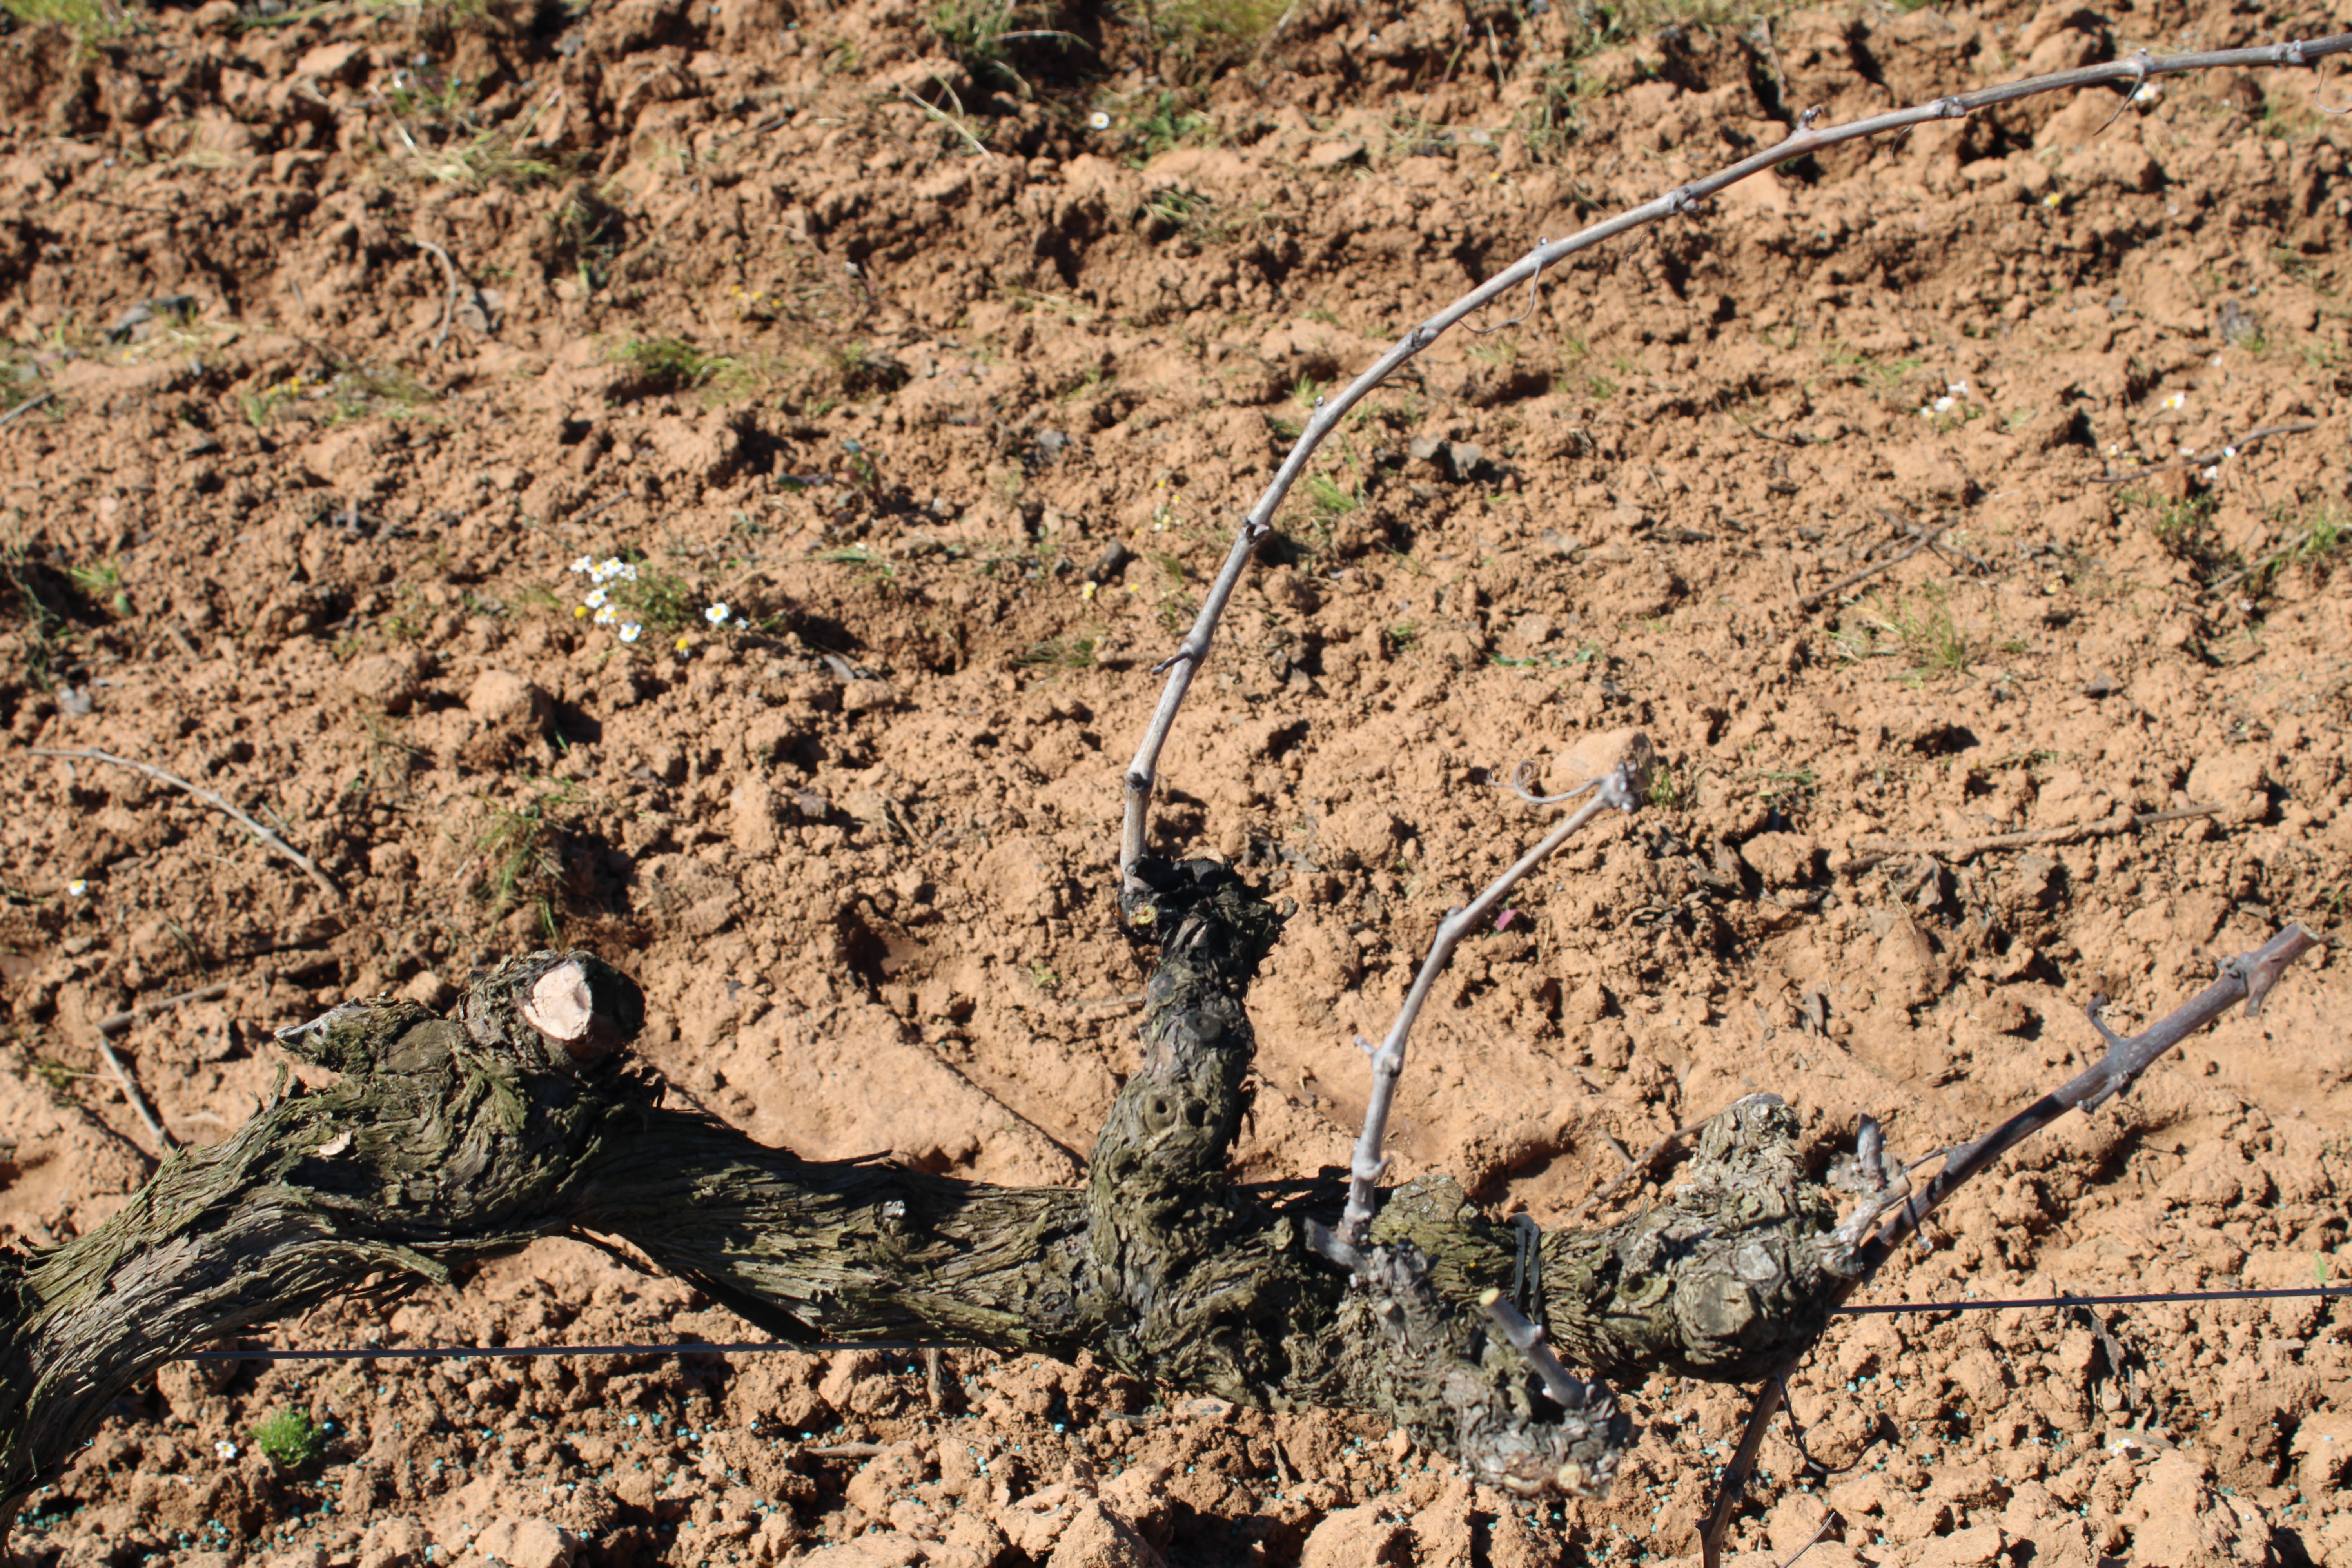
Unpruned shoots: 2
Pruned shoots: 2
Trunks: 1